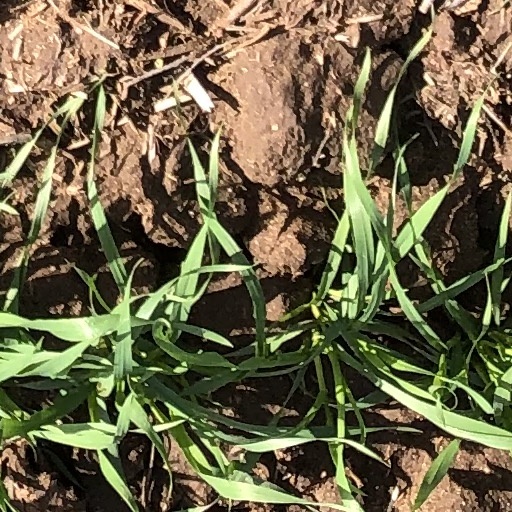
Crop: wheat